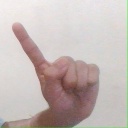
अक्षर: ए